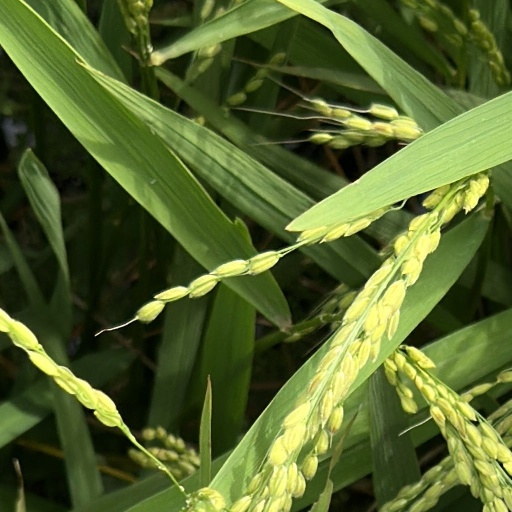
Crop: rice